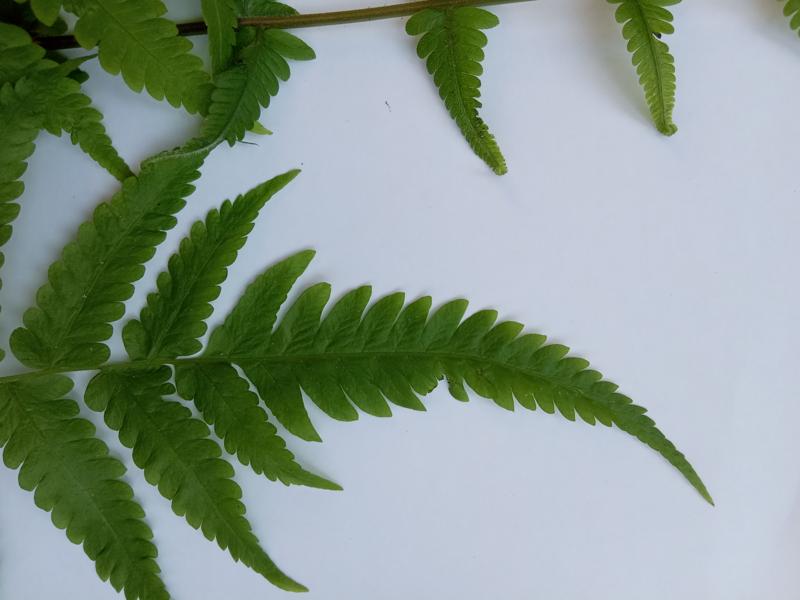
Weed species: Pteris vittata